Wristband

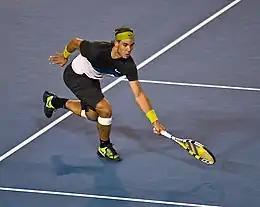
Rafael Nadal wearing yellow wrist bands during a tennis match.

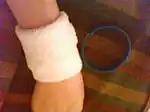
A white terrycloth wristband on an arm, next to a blue silicone wristband.

Wristbands are encircling strips worn on the wrist or lower forearm. The term may refer to a bracelet-like band, similar to that of a wristwatch, to the cuff or other part of a sleeve that covers the wrist, or decorative or functional bands worn on the wrist for many different reasons. Wristbands are often worn and used similarly to event passes such as lanyards to information or allow people entry to events. These wristbands are made from loops of plastic that are placed around the wrist and are used for identification purposes (demonstrating the wearer's authorization to be at a venue, for example).